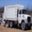
Label: truck